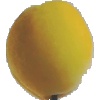
Label: Peach 2